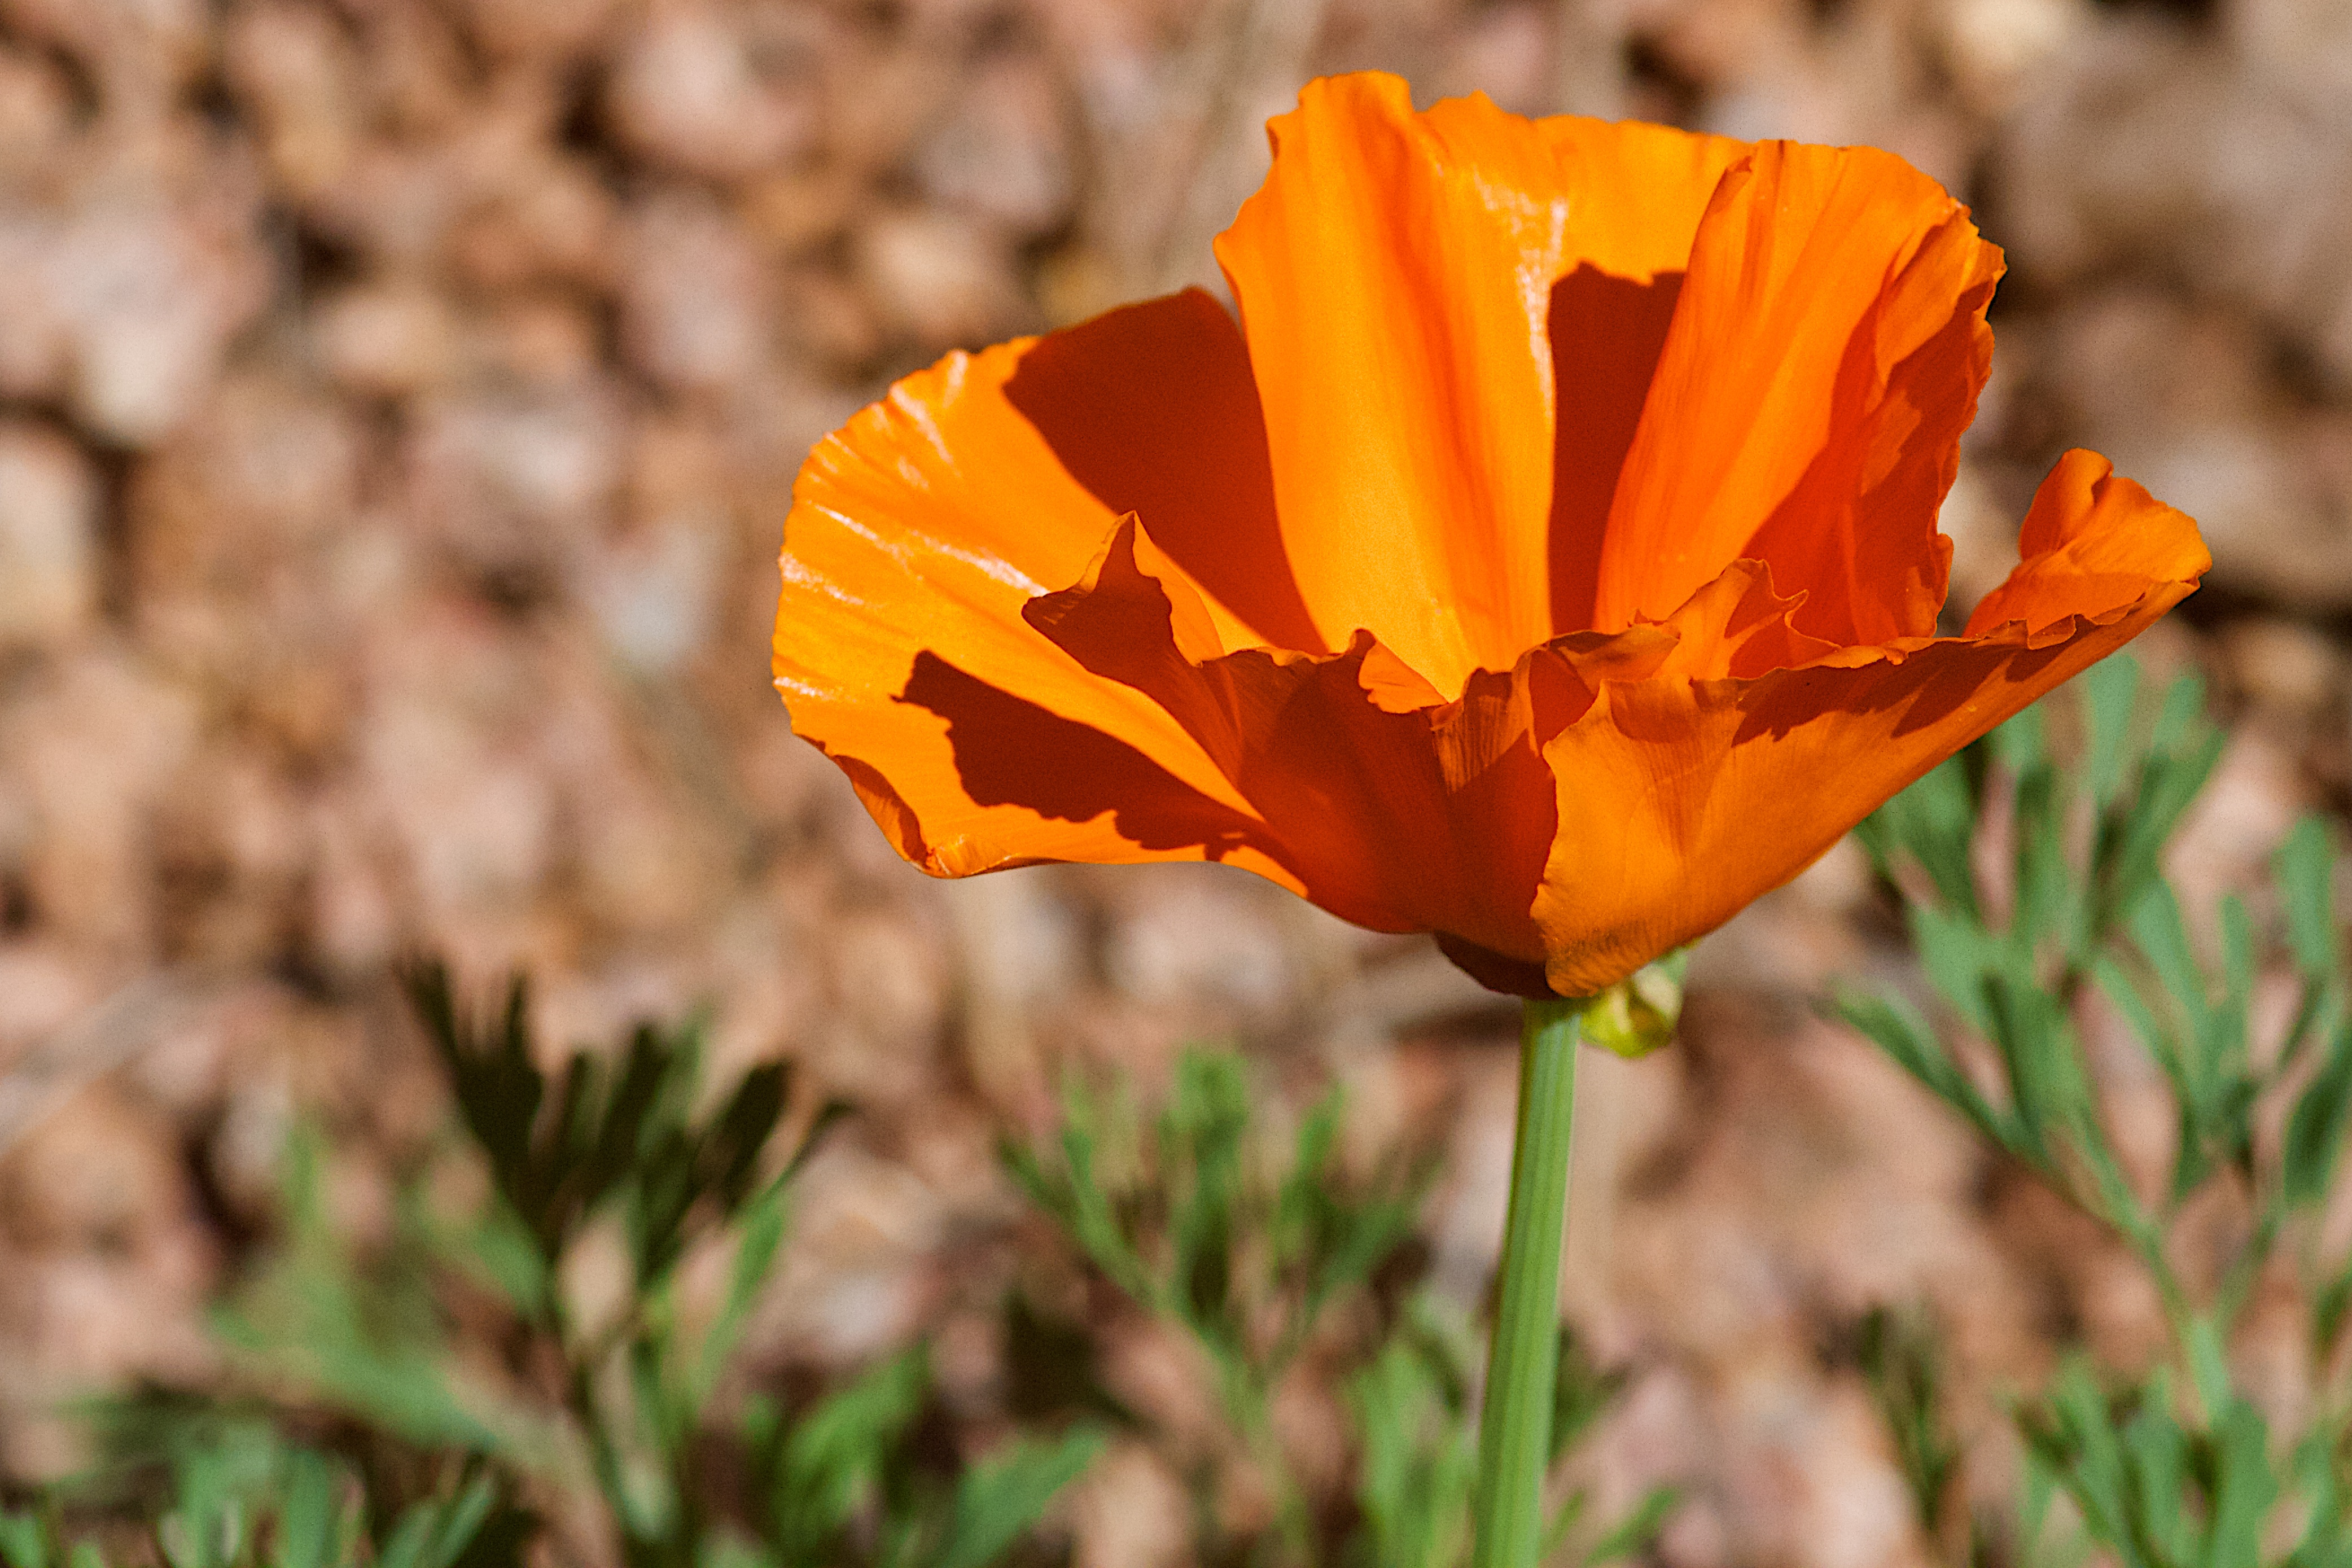
nature, plant, field, leaf, flower, petal, autumn, botany, yellow, flora, wildflower, poppy, macro photography, flowering plant, eschscholzia californica, annual plant, plant stem, land plant, poppy family